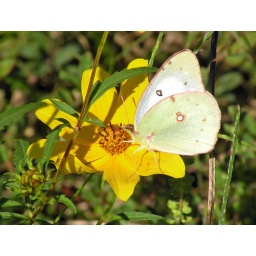
Butterfly in golden field